Bobby Thomson

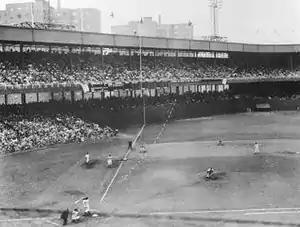
Thomson hits the Shot Heard 'Round the World

Thomson became a celebrity for his walk-off home run off Brooklyn Dodgers pitcher Ralph Branca to win the 1951 National League pennant. The home run, nicknamed the "Shot Heard 'Round the World", was dramatic as, until 1969, league pennants were only decided by a playoff when the teams involved finished the regular season in a tie. Prior to 1951, playoffs had only been necessary in 1946 (NL) and 1948 (AL).